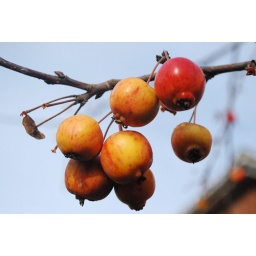
Orange Berries against a blue sky